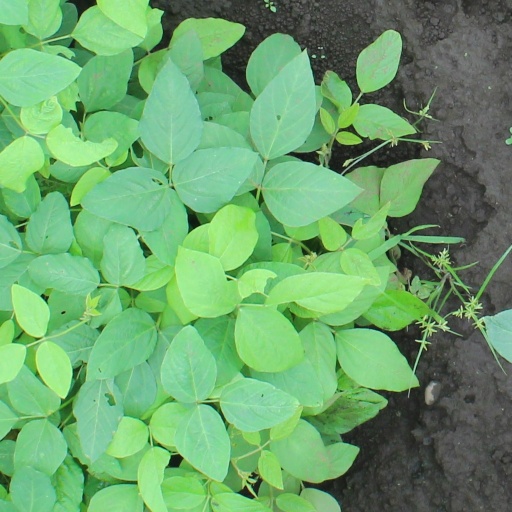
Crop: soybean